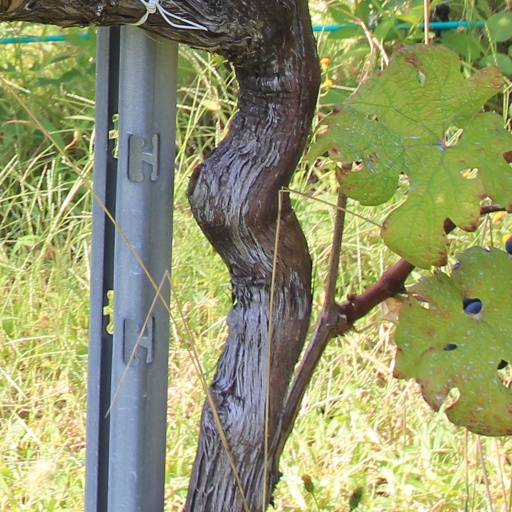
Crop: grape